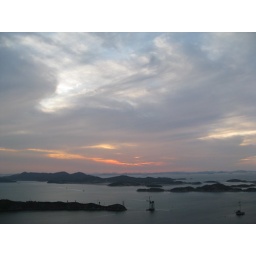
Another lava river vein in the sky scene taken from Yudal Mountain